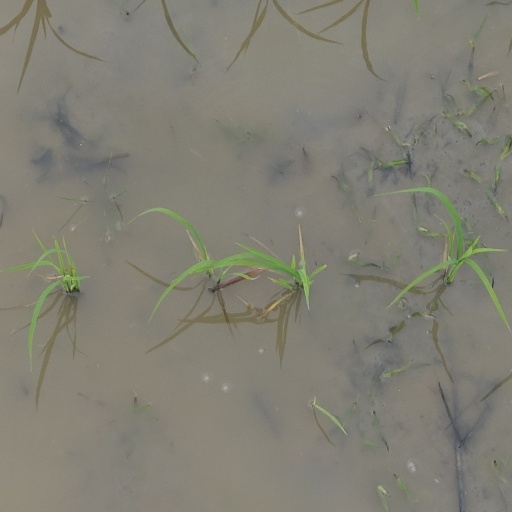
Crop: rice